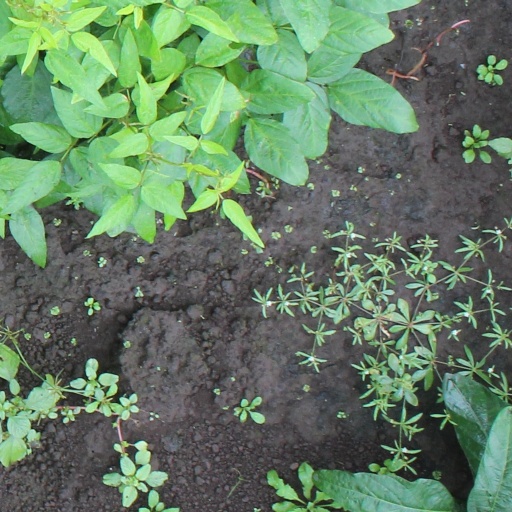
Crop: soybean